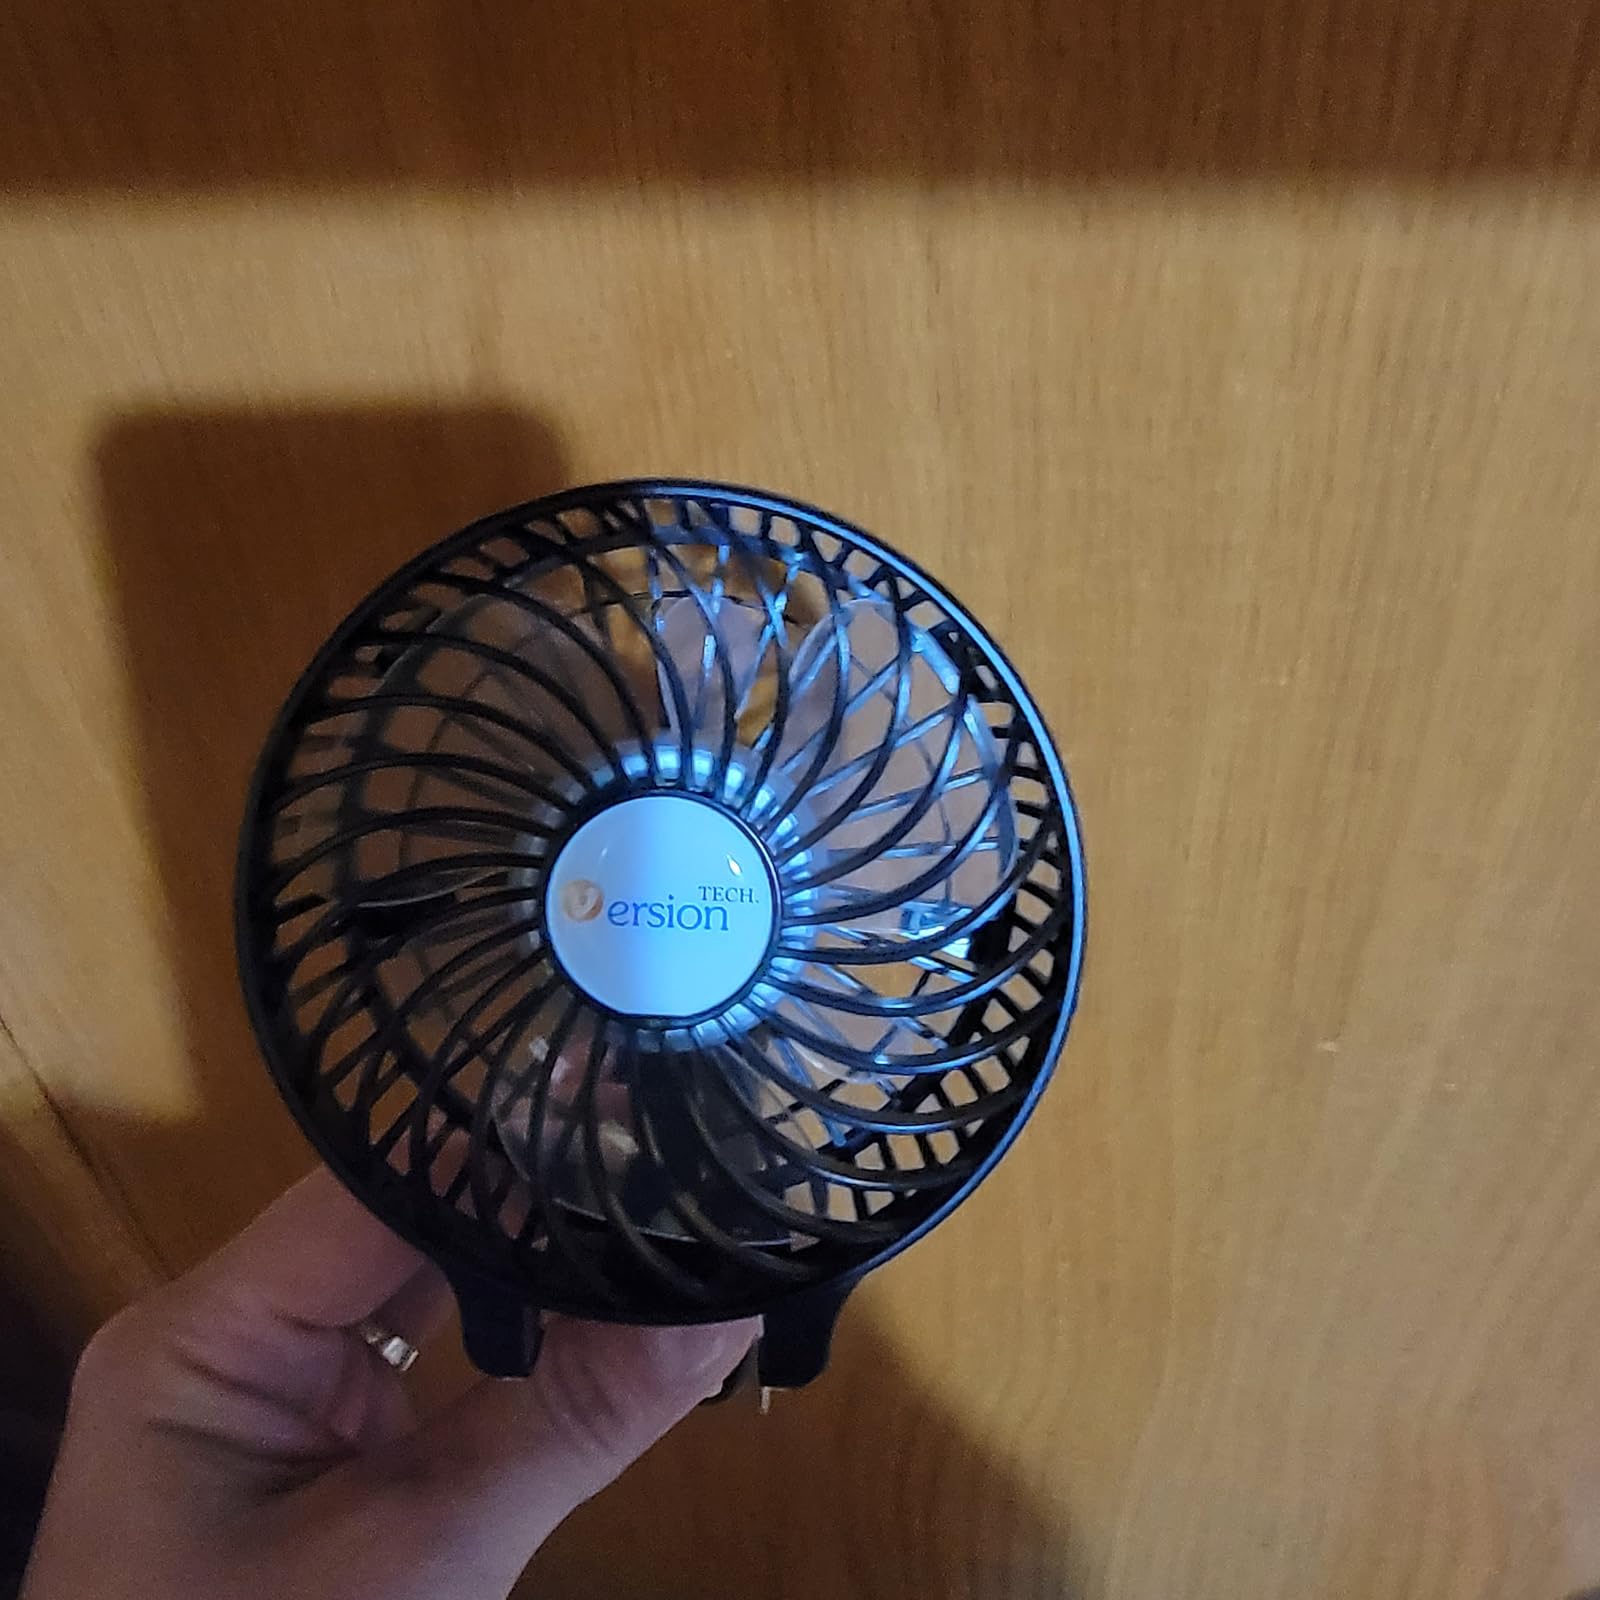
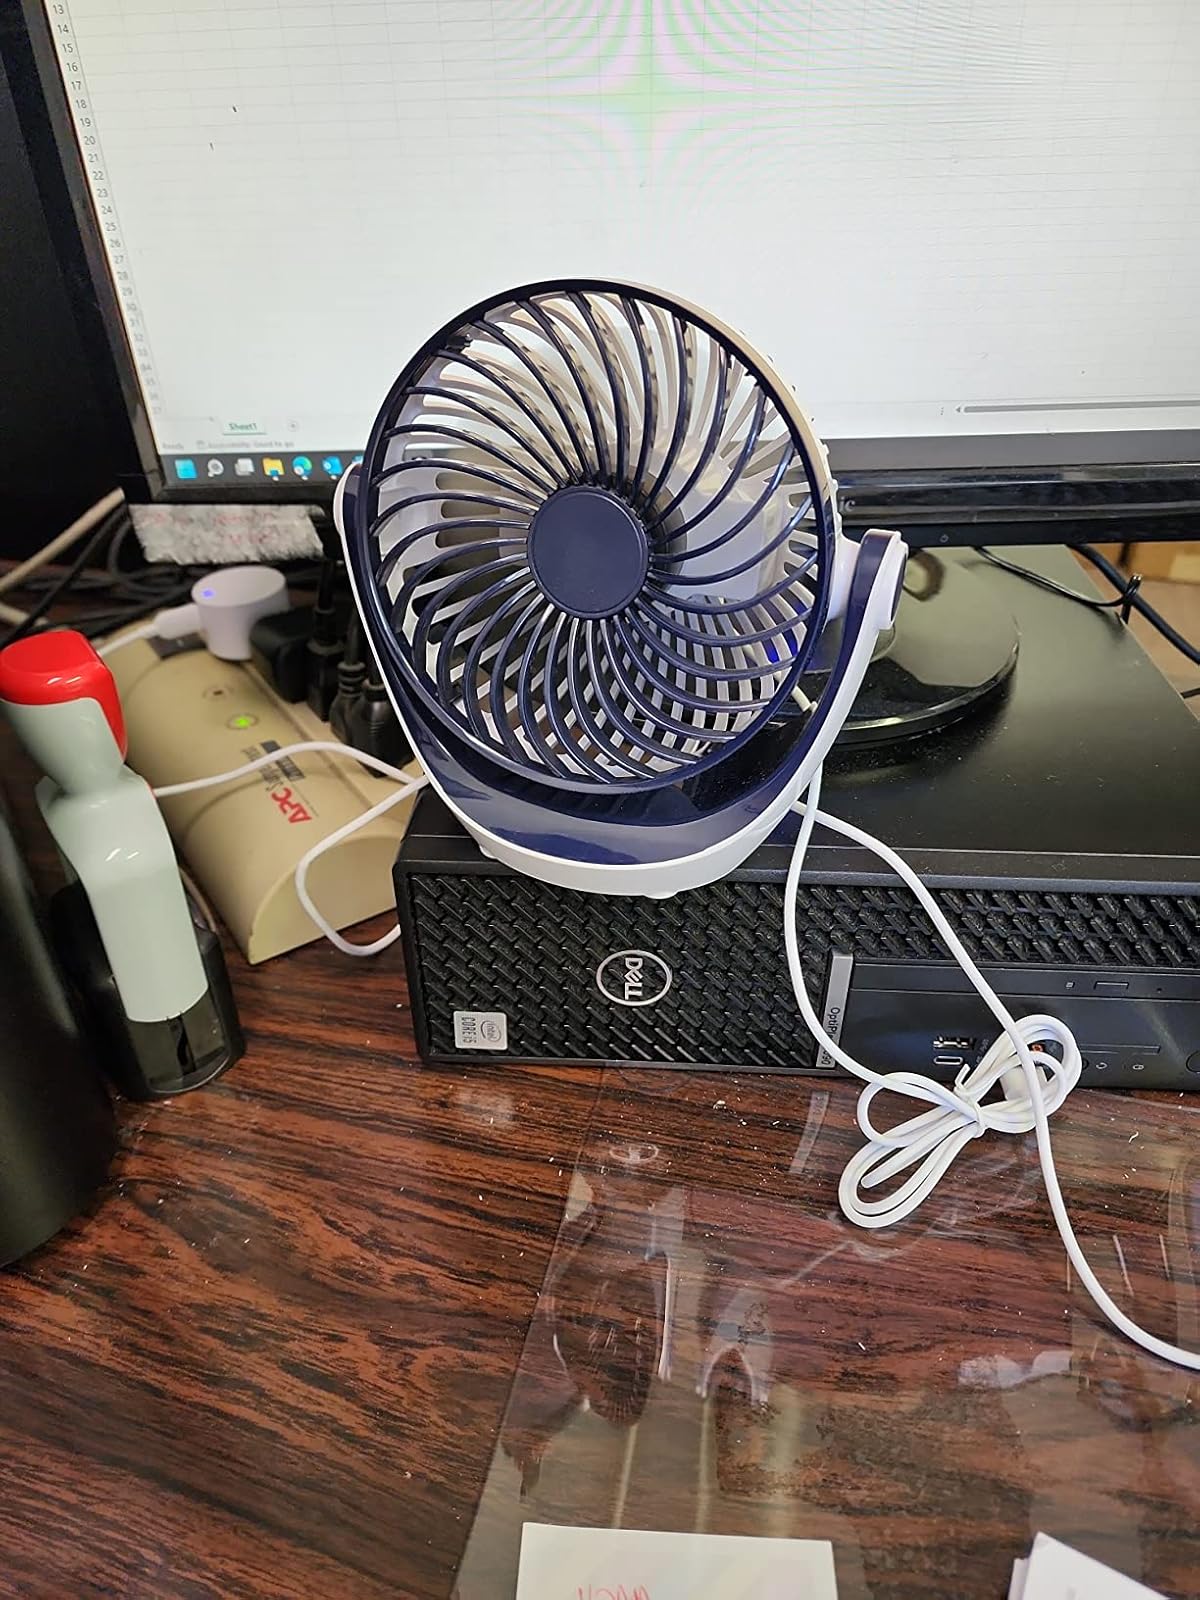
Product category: fan
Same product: no